History of ABS-CBN

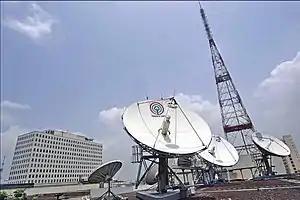
The ABS-CBN Broadcasting Center in Diliman, Quezon City, the headquarters of ABS-CBN

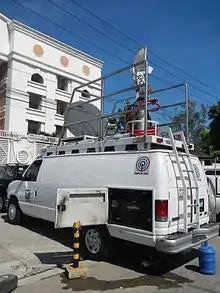
An ABS-CBN news van in front of the Office of the Ombudsman building

In 2003, during the 50th anniversary of Philippine television, ABS-CBN launched its present brand name, ""Kapamilya"" (literally means "a member of the family"). The network celebrated its golden anniversary in 2003. It also launched a promo called "Treasure Hunt", where the people were invited to bring their oldest television, radio sets, microphones, and posters. The network also celebrated its 16-year reign in the TV ratings, with 13 of their shows included in the Top 15 daily programs in TV. ABS-CBN also launched several new shows including "", "Crush Gear", "Rave", and "Yu-Gi-Oh!". The company also did a nationwide caravan, showcasing the network's talents.